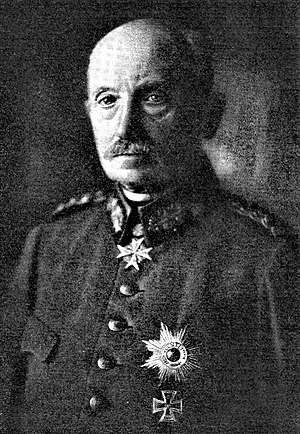
Otto von Below
General i infanteriet Otto von Below
Otto Ernst Vincent Leo von Below var en tysk general.